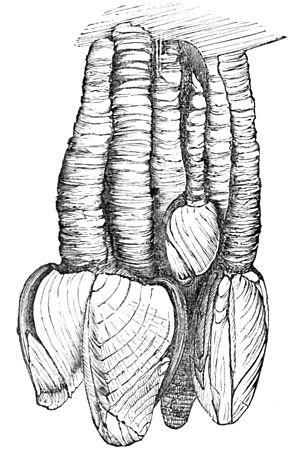
Les Anatifes sont un sous-ordre de crustacés cirripèdes pédonculés. Ils s'alimentent par filtration, fixés sur un objet flottant ou des rochers, aussi ont-ils été considérés longtemps comme étant des mollusques. Ils sont aisément reconnaissables par leur fixation musclée appelée pied ou pédoncule. Ils sont souvent confondus avec d'autres espèces du sous-ordre des pédonculés comme les pouce-pied ou d'autres cirripèdes.